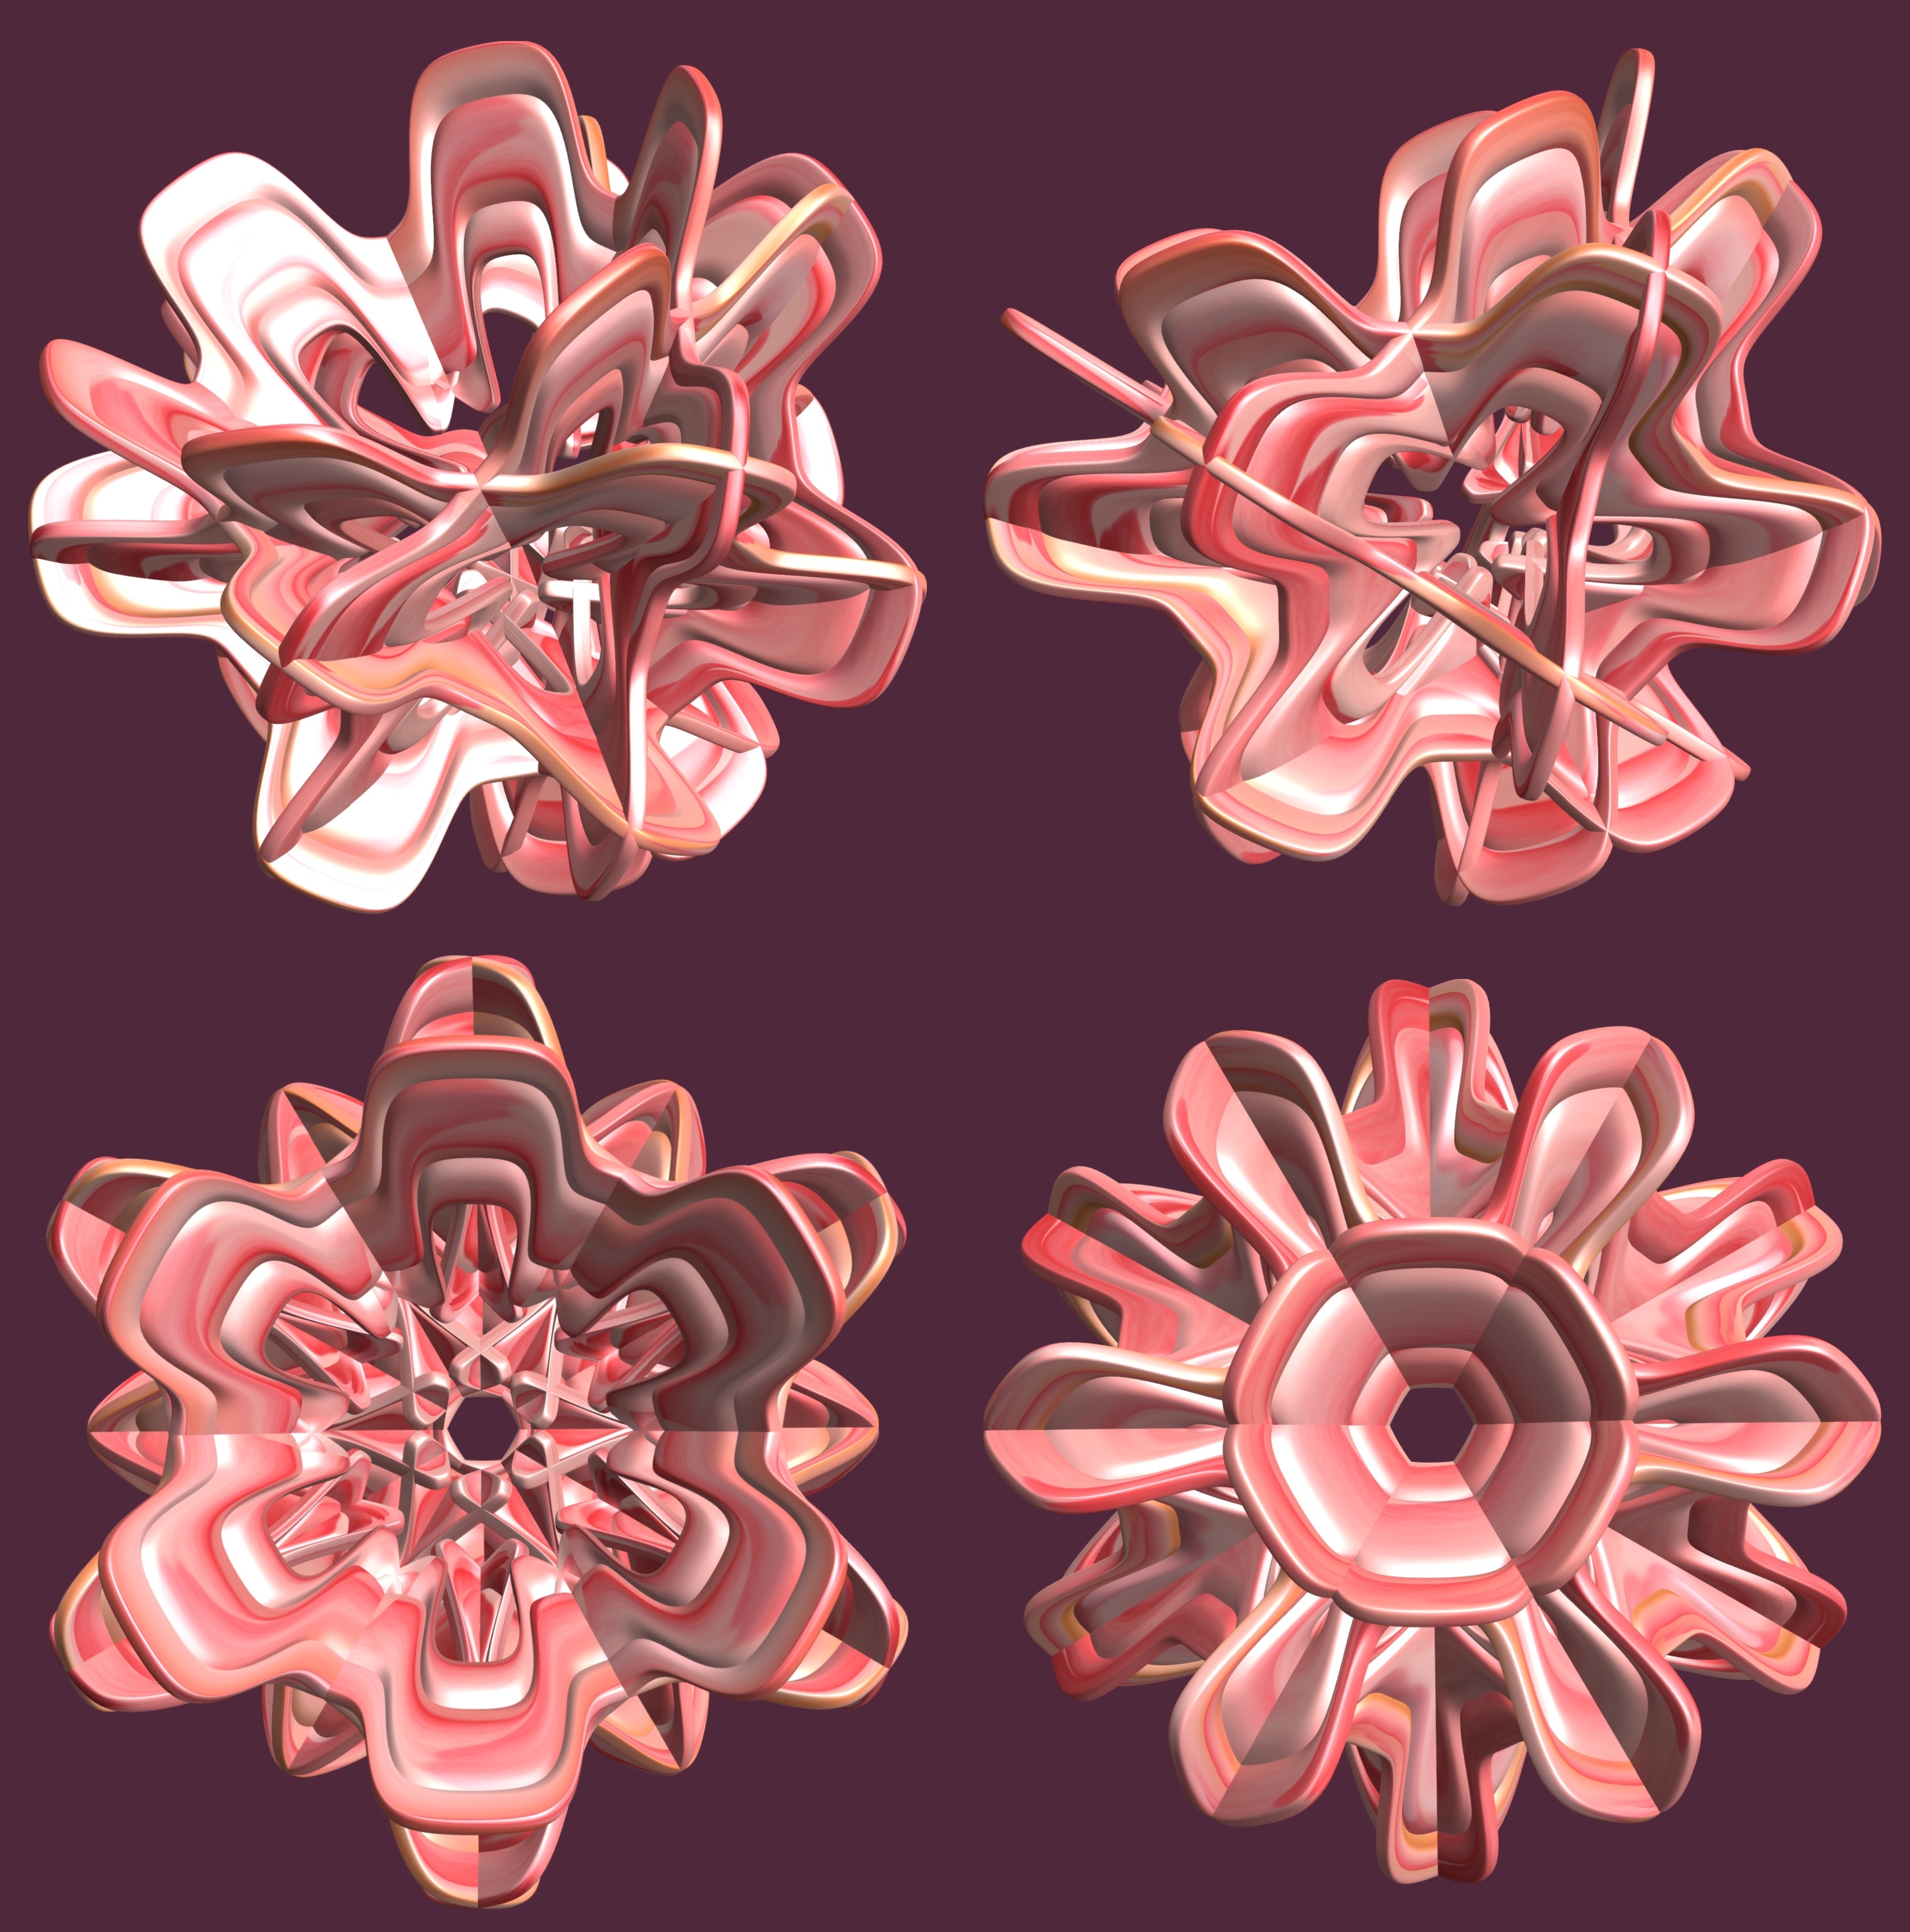
structure, wheel, texture, flower, petal, pattern, lighting, illustration, design, symmetry, 3d, graphic, torus, mathematica, cg, parametricplot3d, code, program, algorithm, mapping, fashion accessory